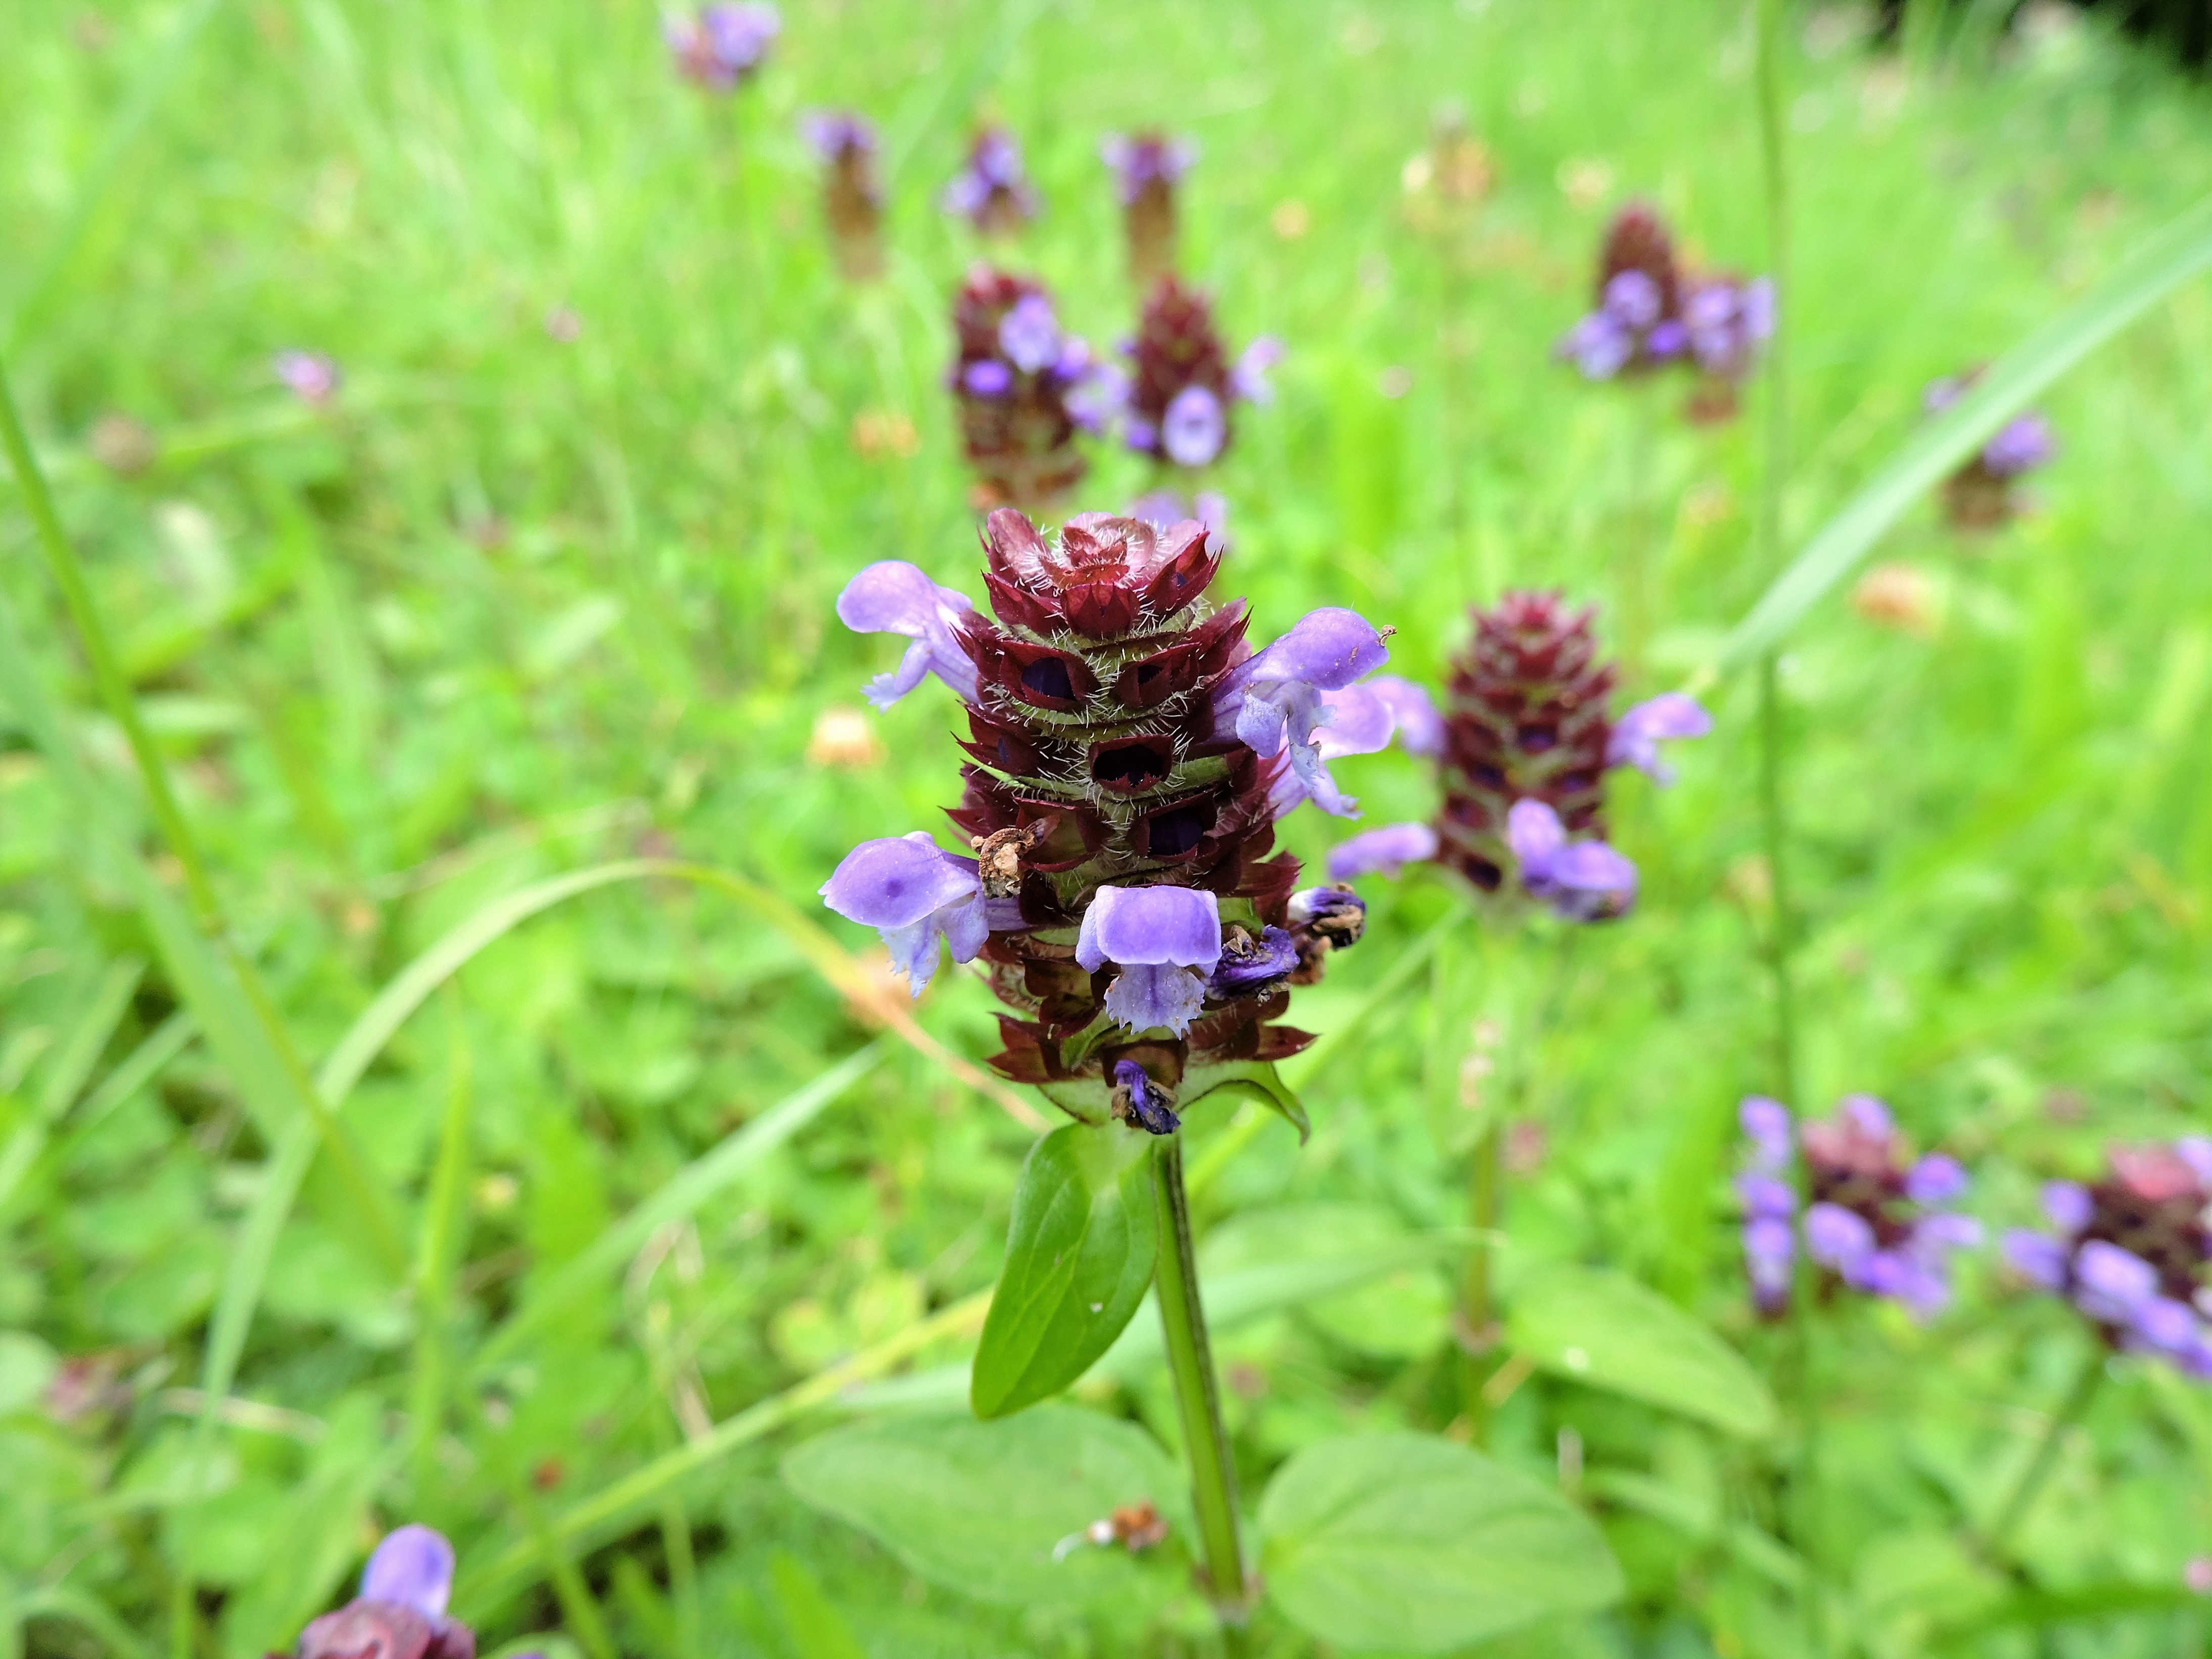
nature, plant, meadow, prairie, flower, herb, insect, botany, close, flora, lavender, invertebrate, wildflower, pointed flower, violet, bee, nectar, macro photography, flowering plant, honey bee, prunella vulgaris, ordinary brunelle, land plant, membrane winged insect, english lavender